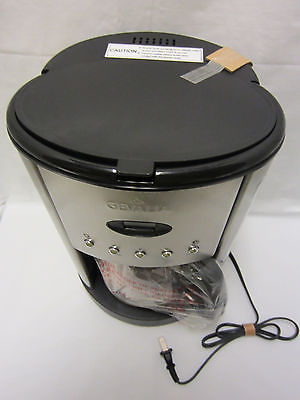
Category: coffee maker